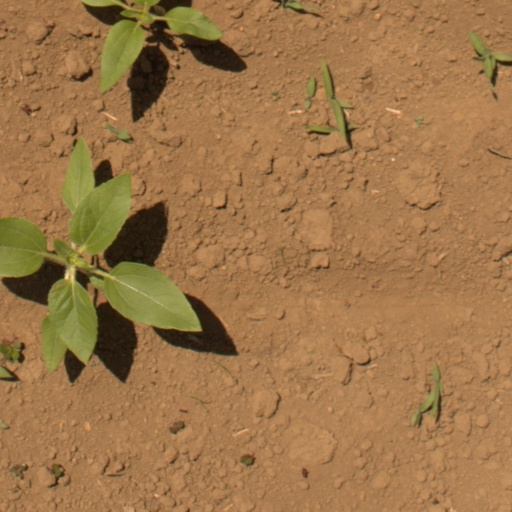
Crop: Jerusalem artichoke